Porter Airlines

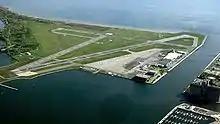
The island airport, viewed from the CN Tower

Porter Airlines along with Porter FBO Limited, which operates the Porter facilities at Billy Bishop, and City Centre Terminal Corp., are owned by Porter Aviation Holdings (PAHL), formerly known as REGCO Holdings Inc. The company was founded in 1999.